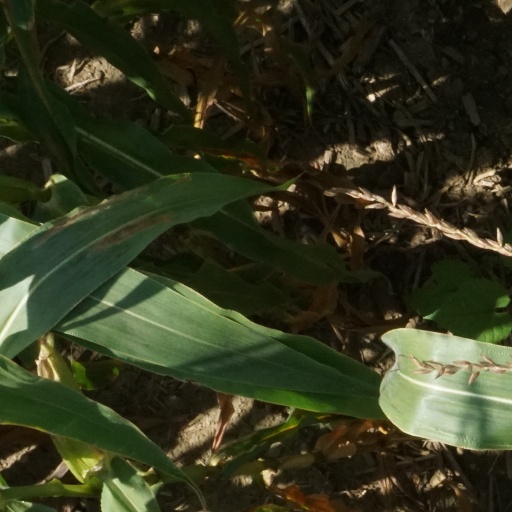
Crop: maize; corn